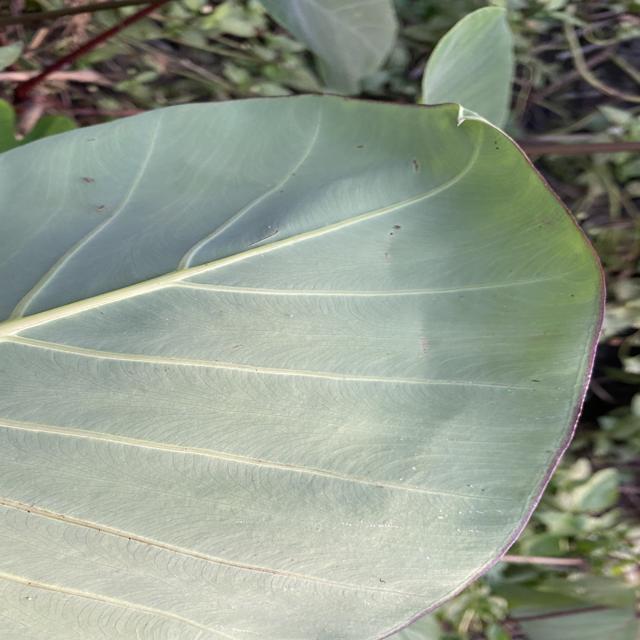
Label: Healthy